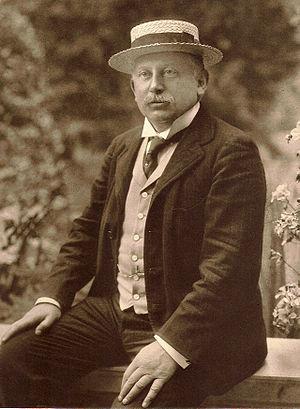
Alfred Beit était un industriel et philanthrope britannique sud-africain d'origine allemande, qui a contribué au développement des mines d'or et de diamant en Afrique du Sud à la fin du XIXᵉ siècle.